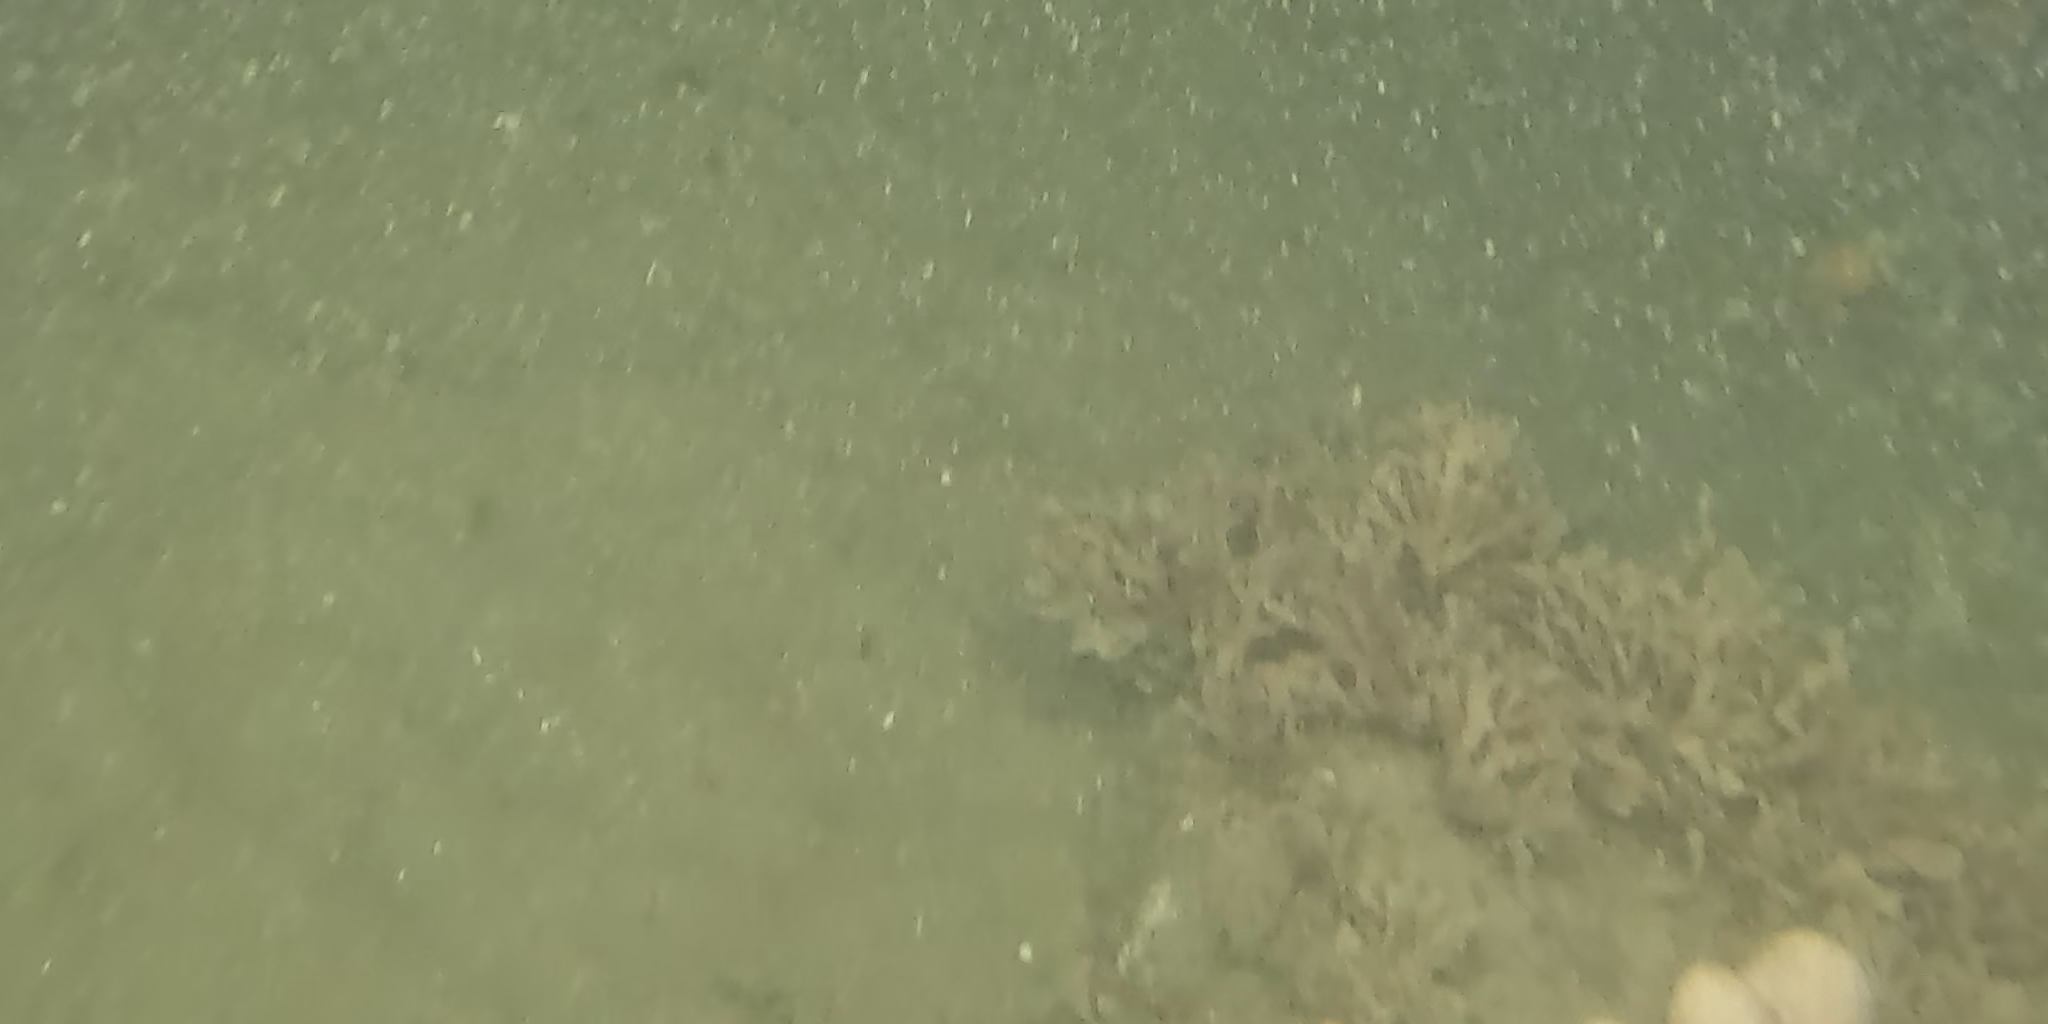
Seabed habitat: stone